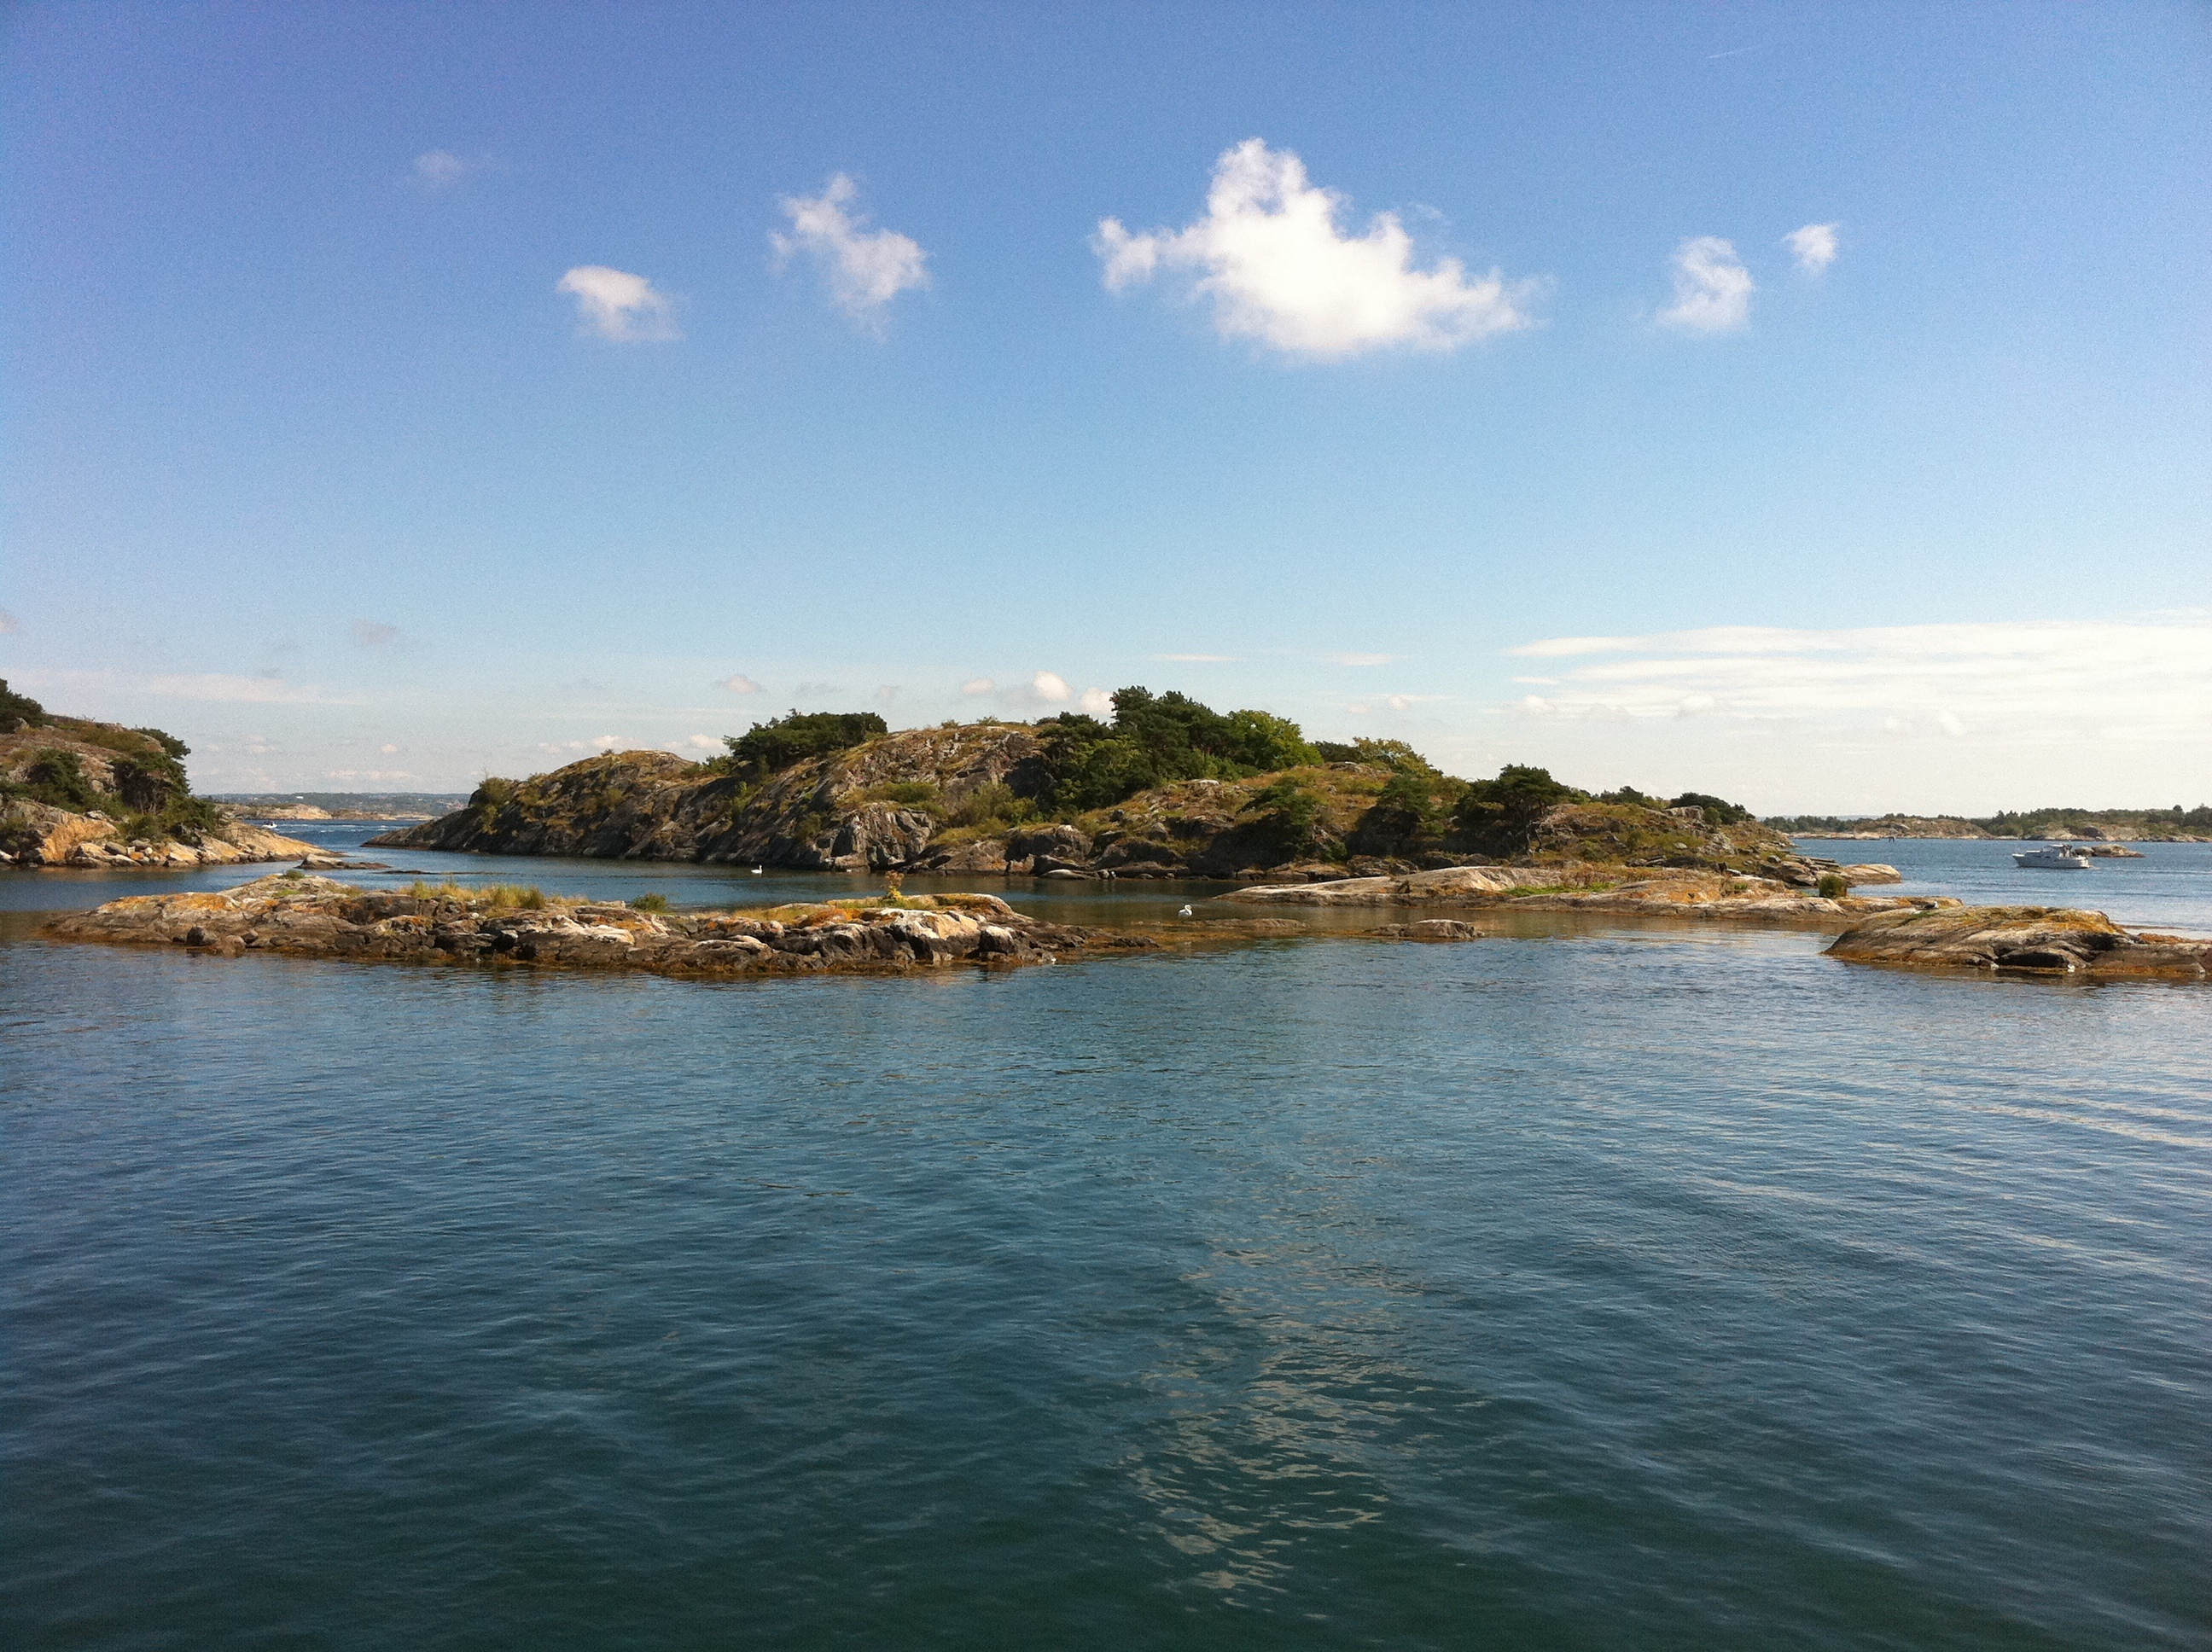
beach, sea, coast, water, nature, ocean, horizon, cloud, sky, sun, white, boat, shore, wave, view, summer, vacation, cove, vehicle, natural, holiday, bay, island, blue, reservoir, leisure, terrain, body of water, blue sky, sunny, fun, happy, boating, sweden, gothenburg, cape, islet